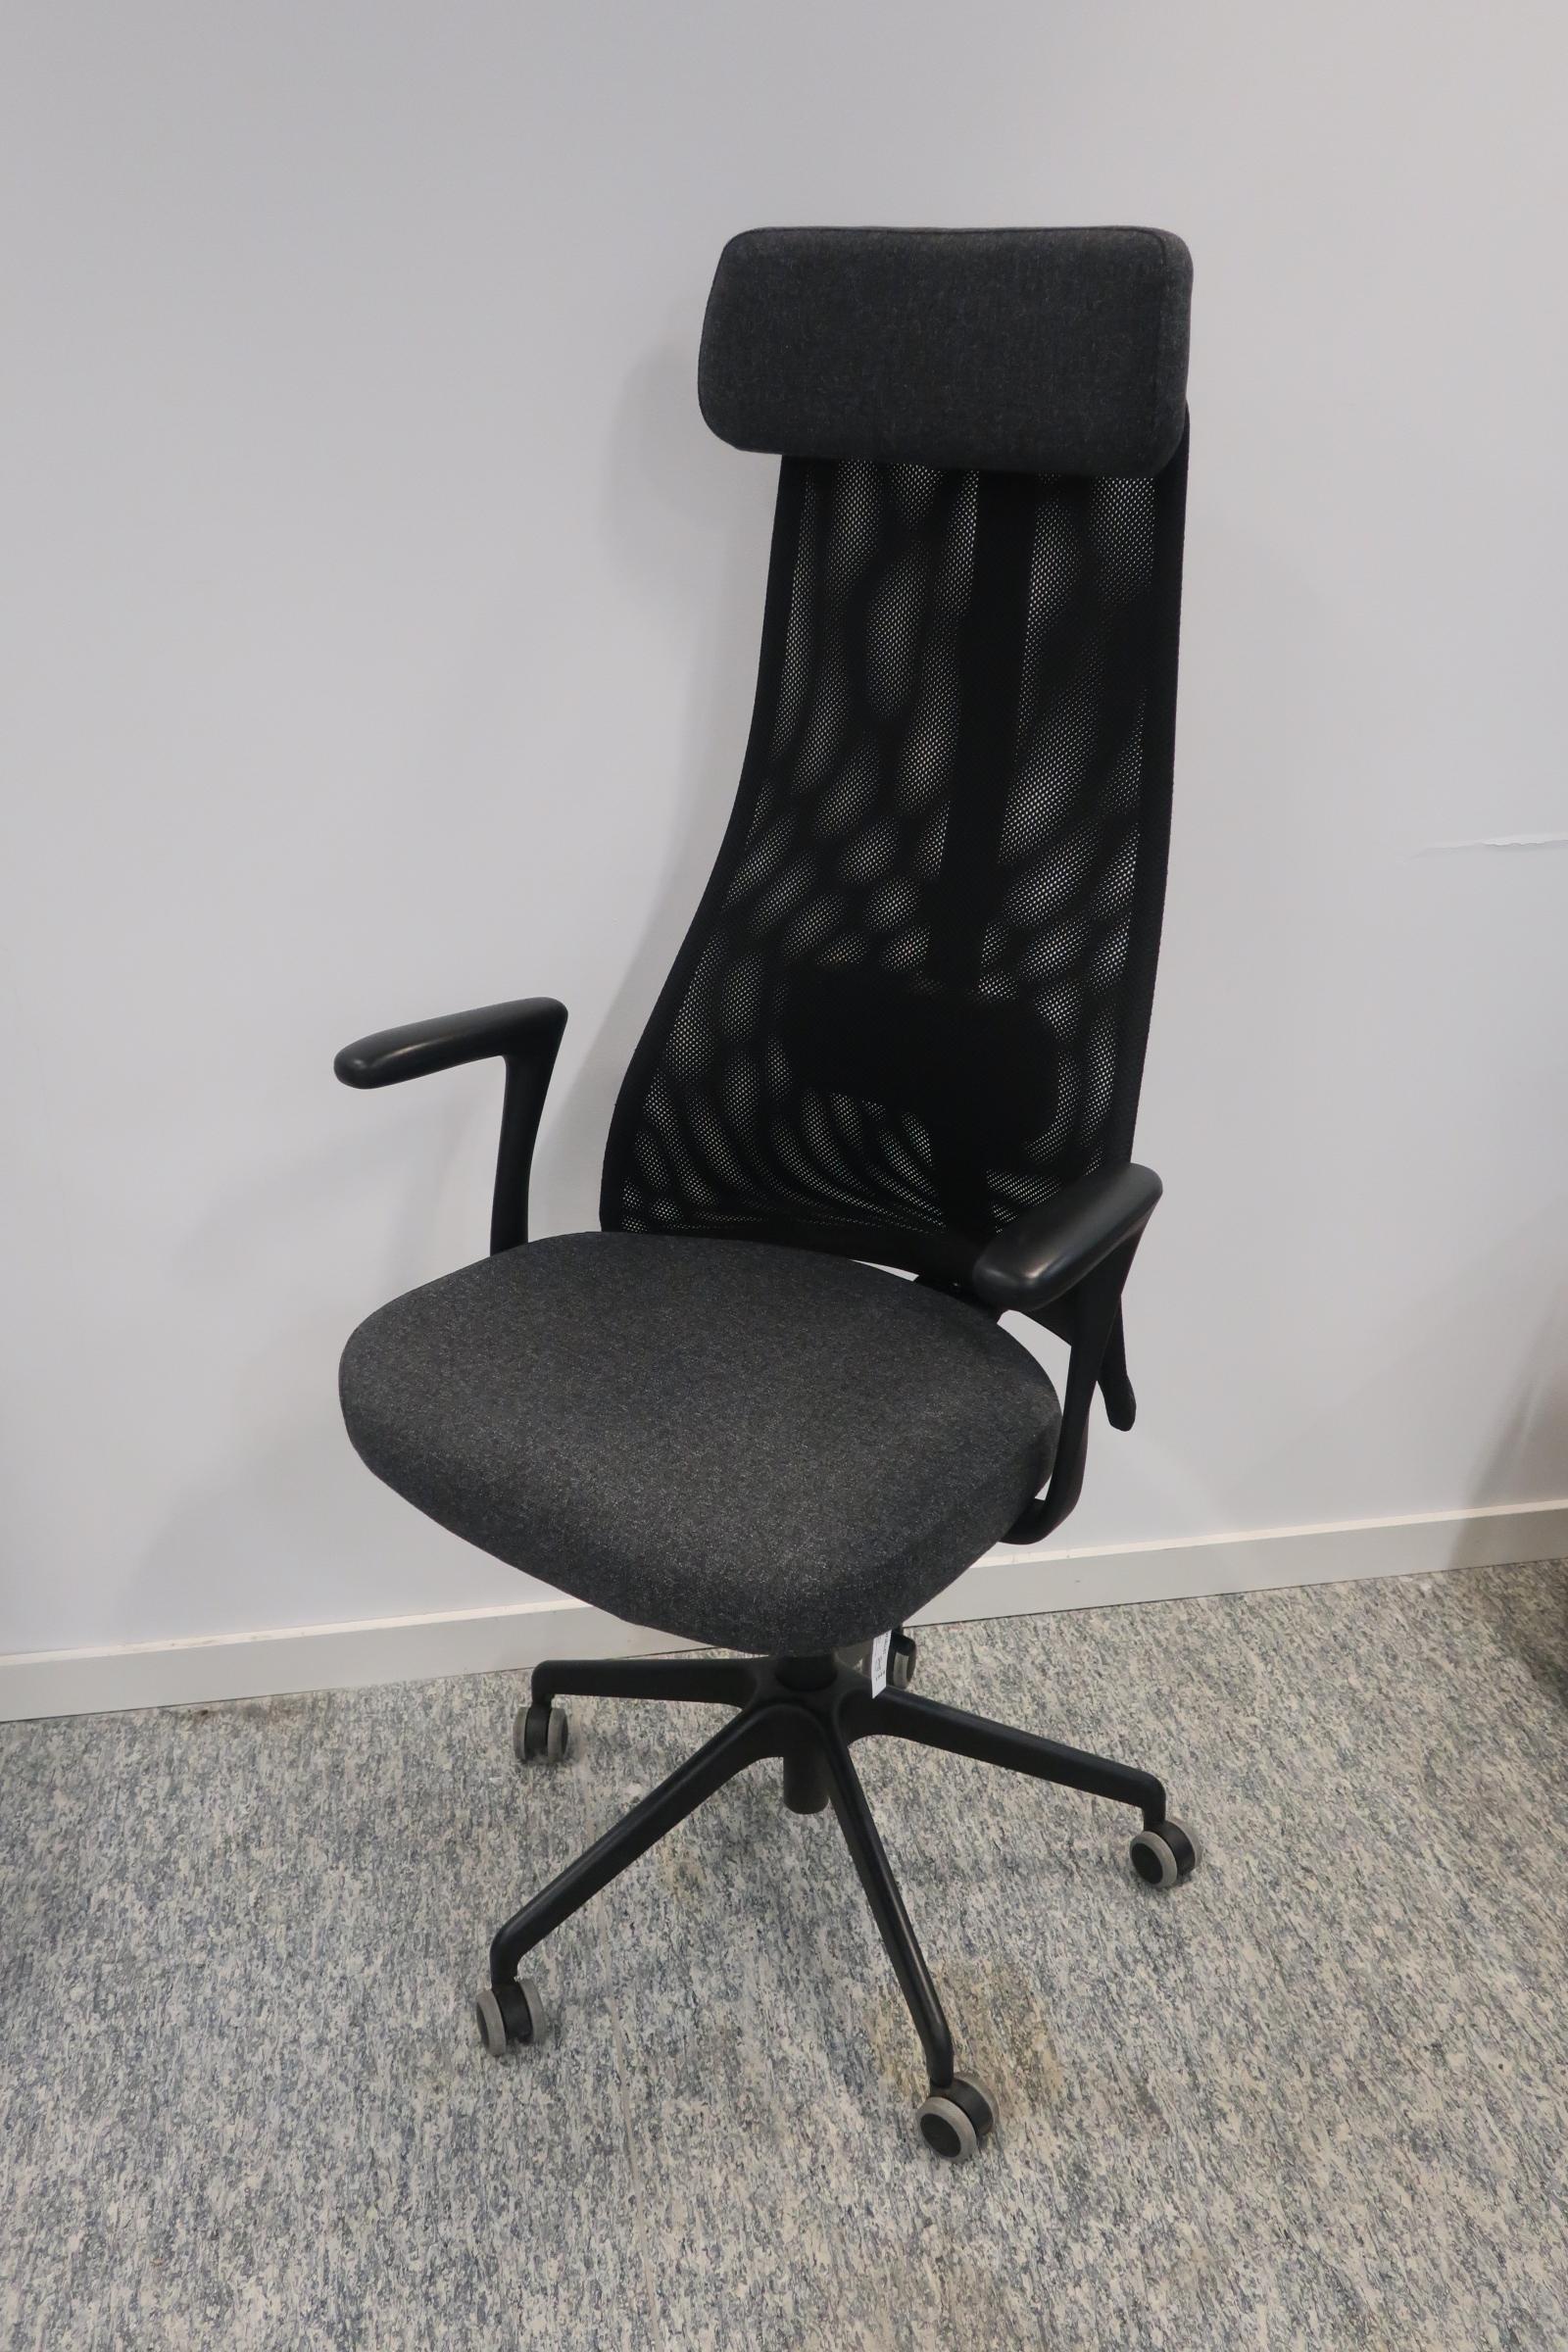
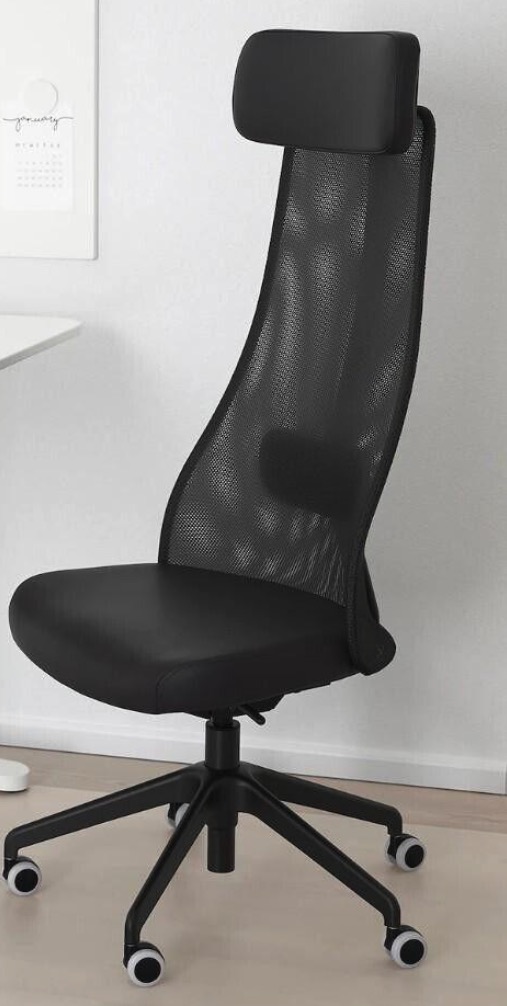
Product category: items_chair
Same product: yes